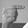
ASL letter: G